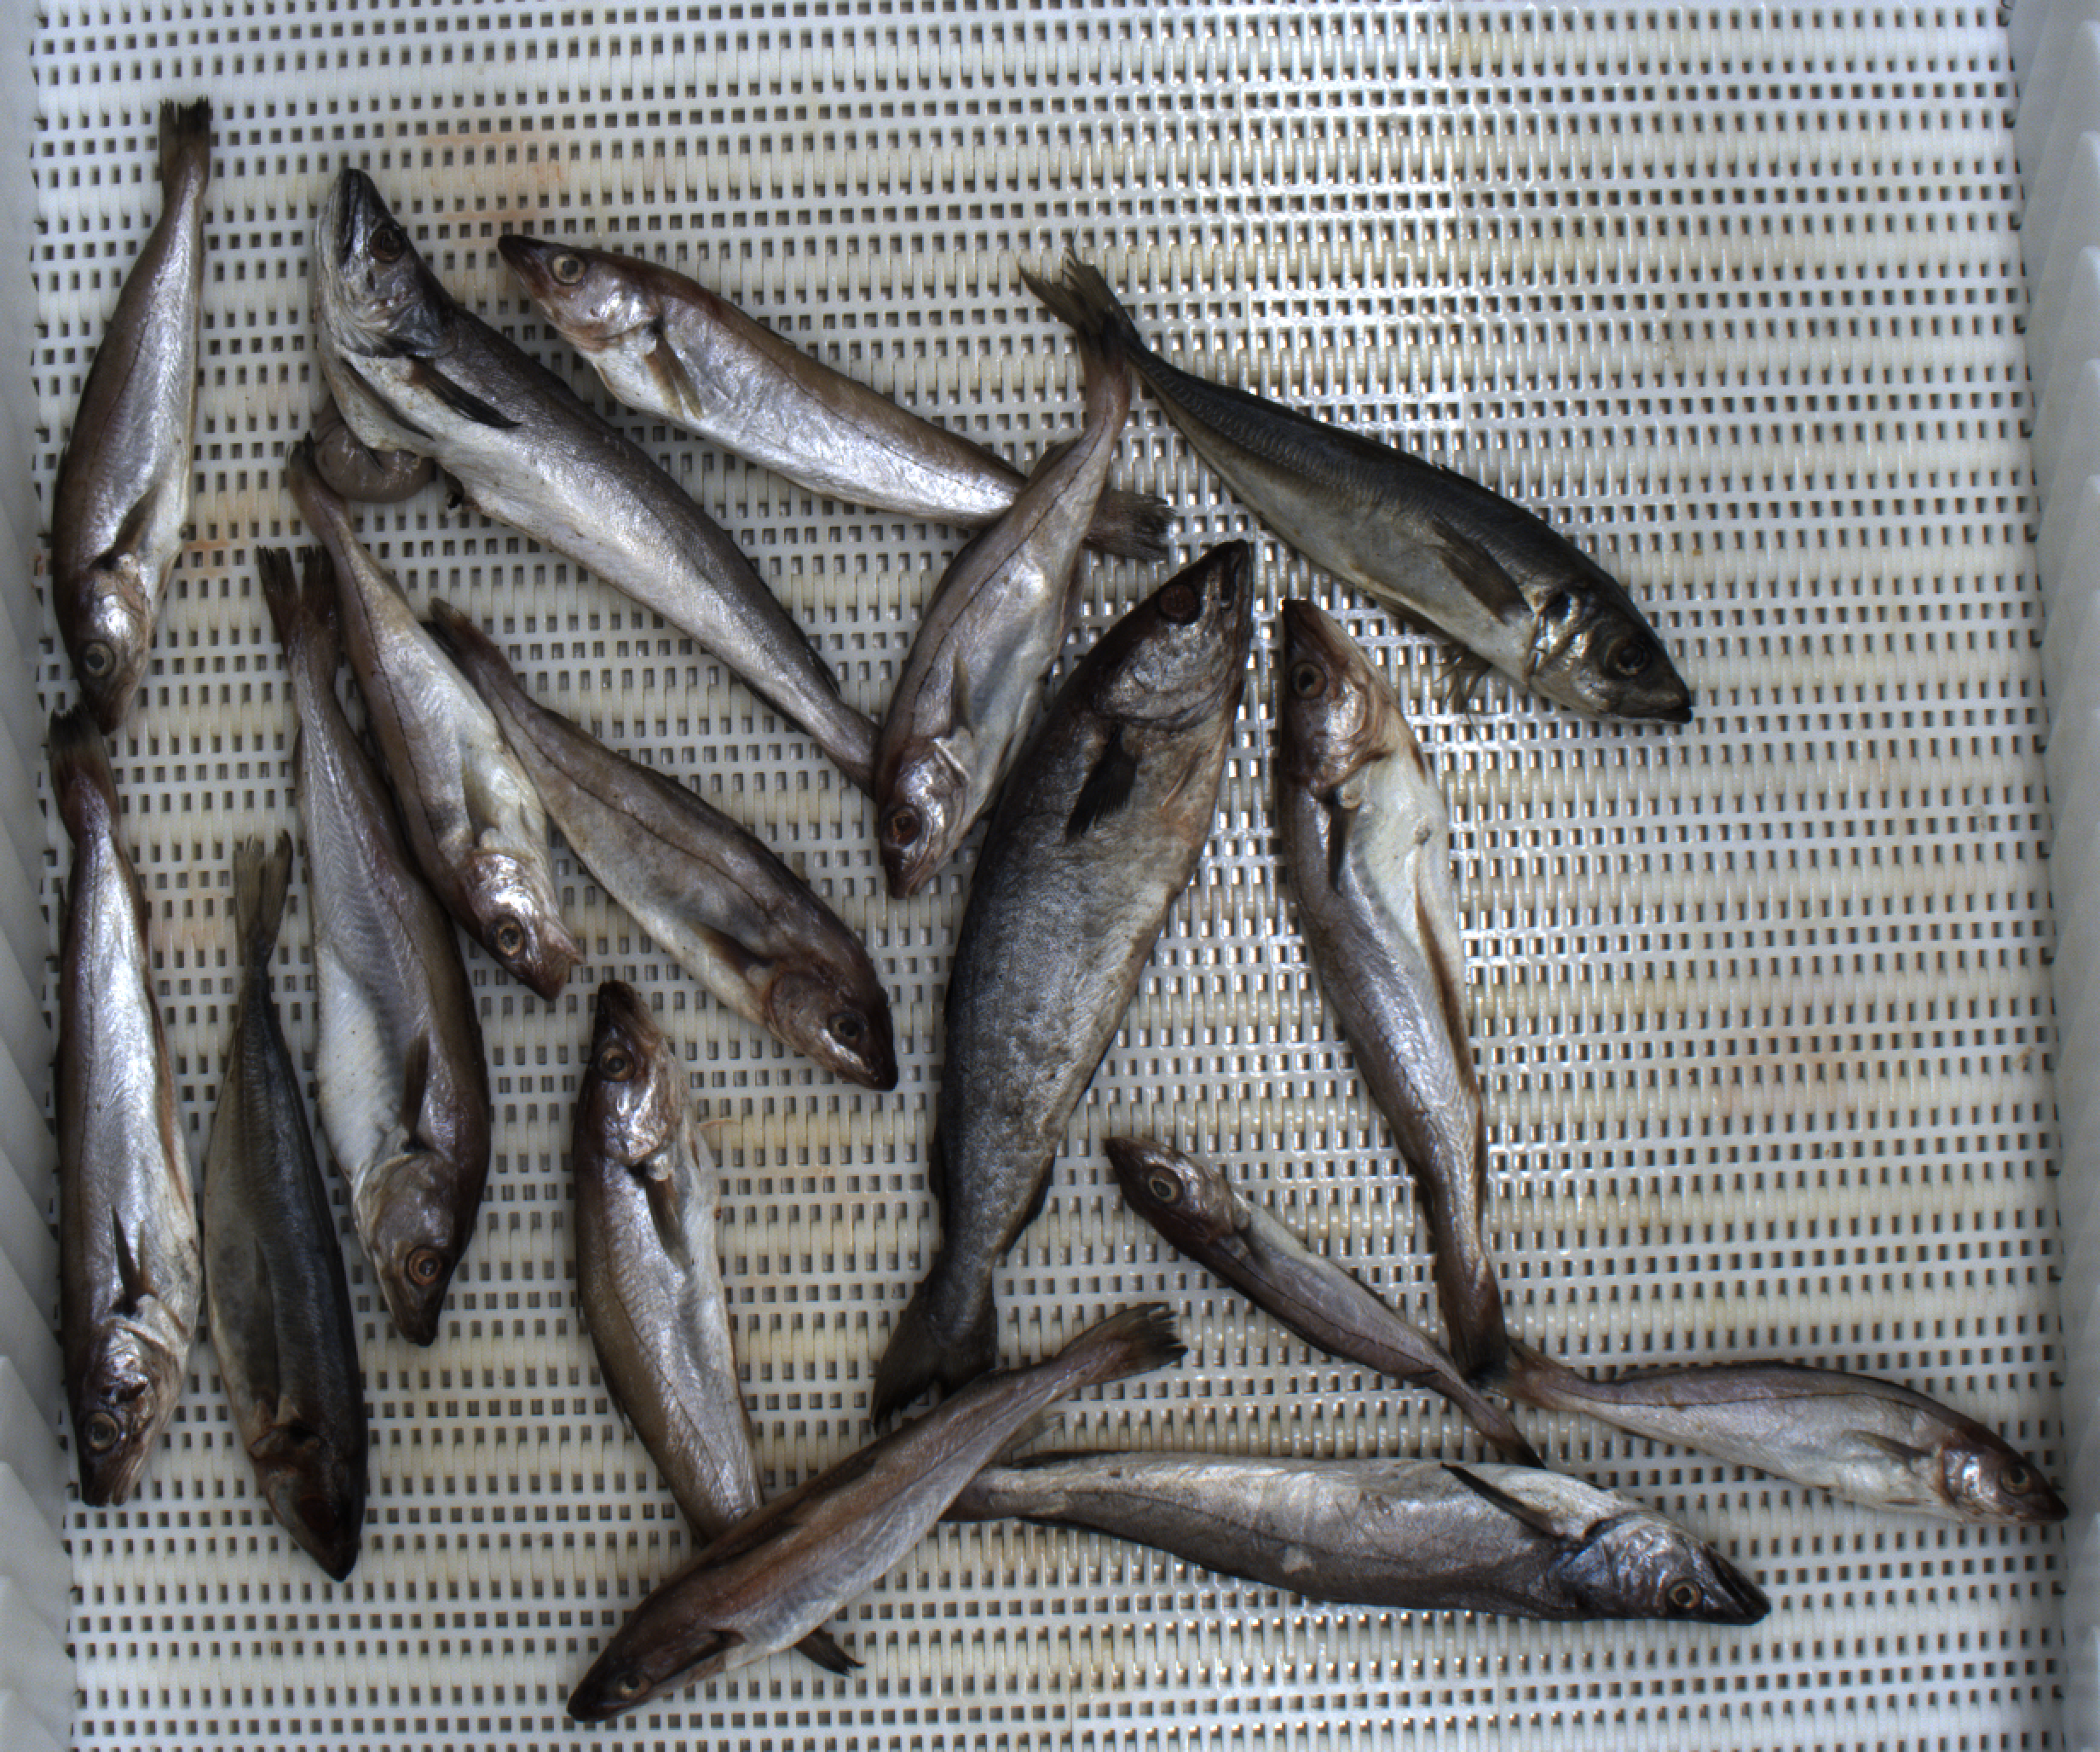
Total fish: 17
Cod: 0
Haddock: 5
Whiting: 7
Hake: 2
Horse mackerel: 2
Saithe: 1
Other: 0